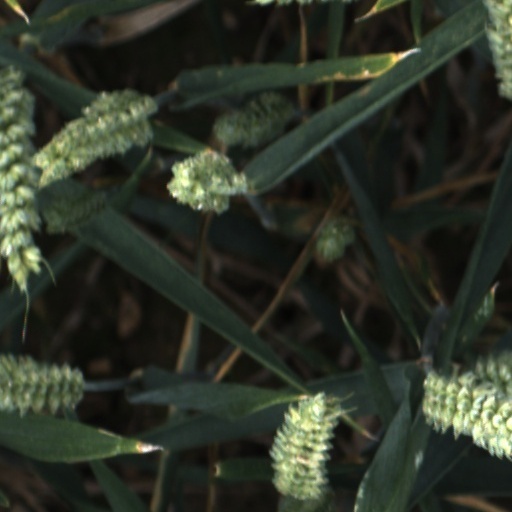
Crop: wheat